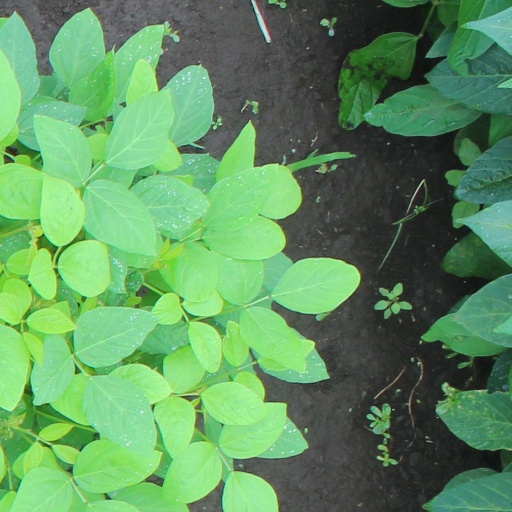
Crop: soybean